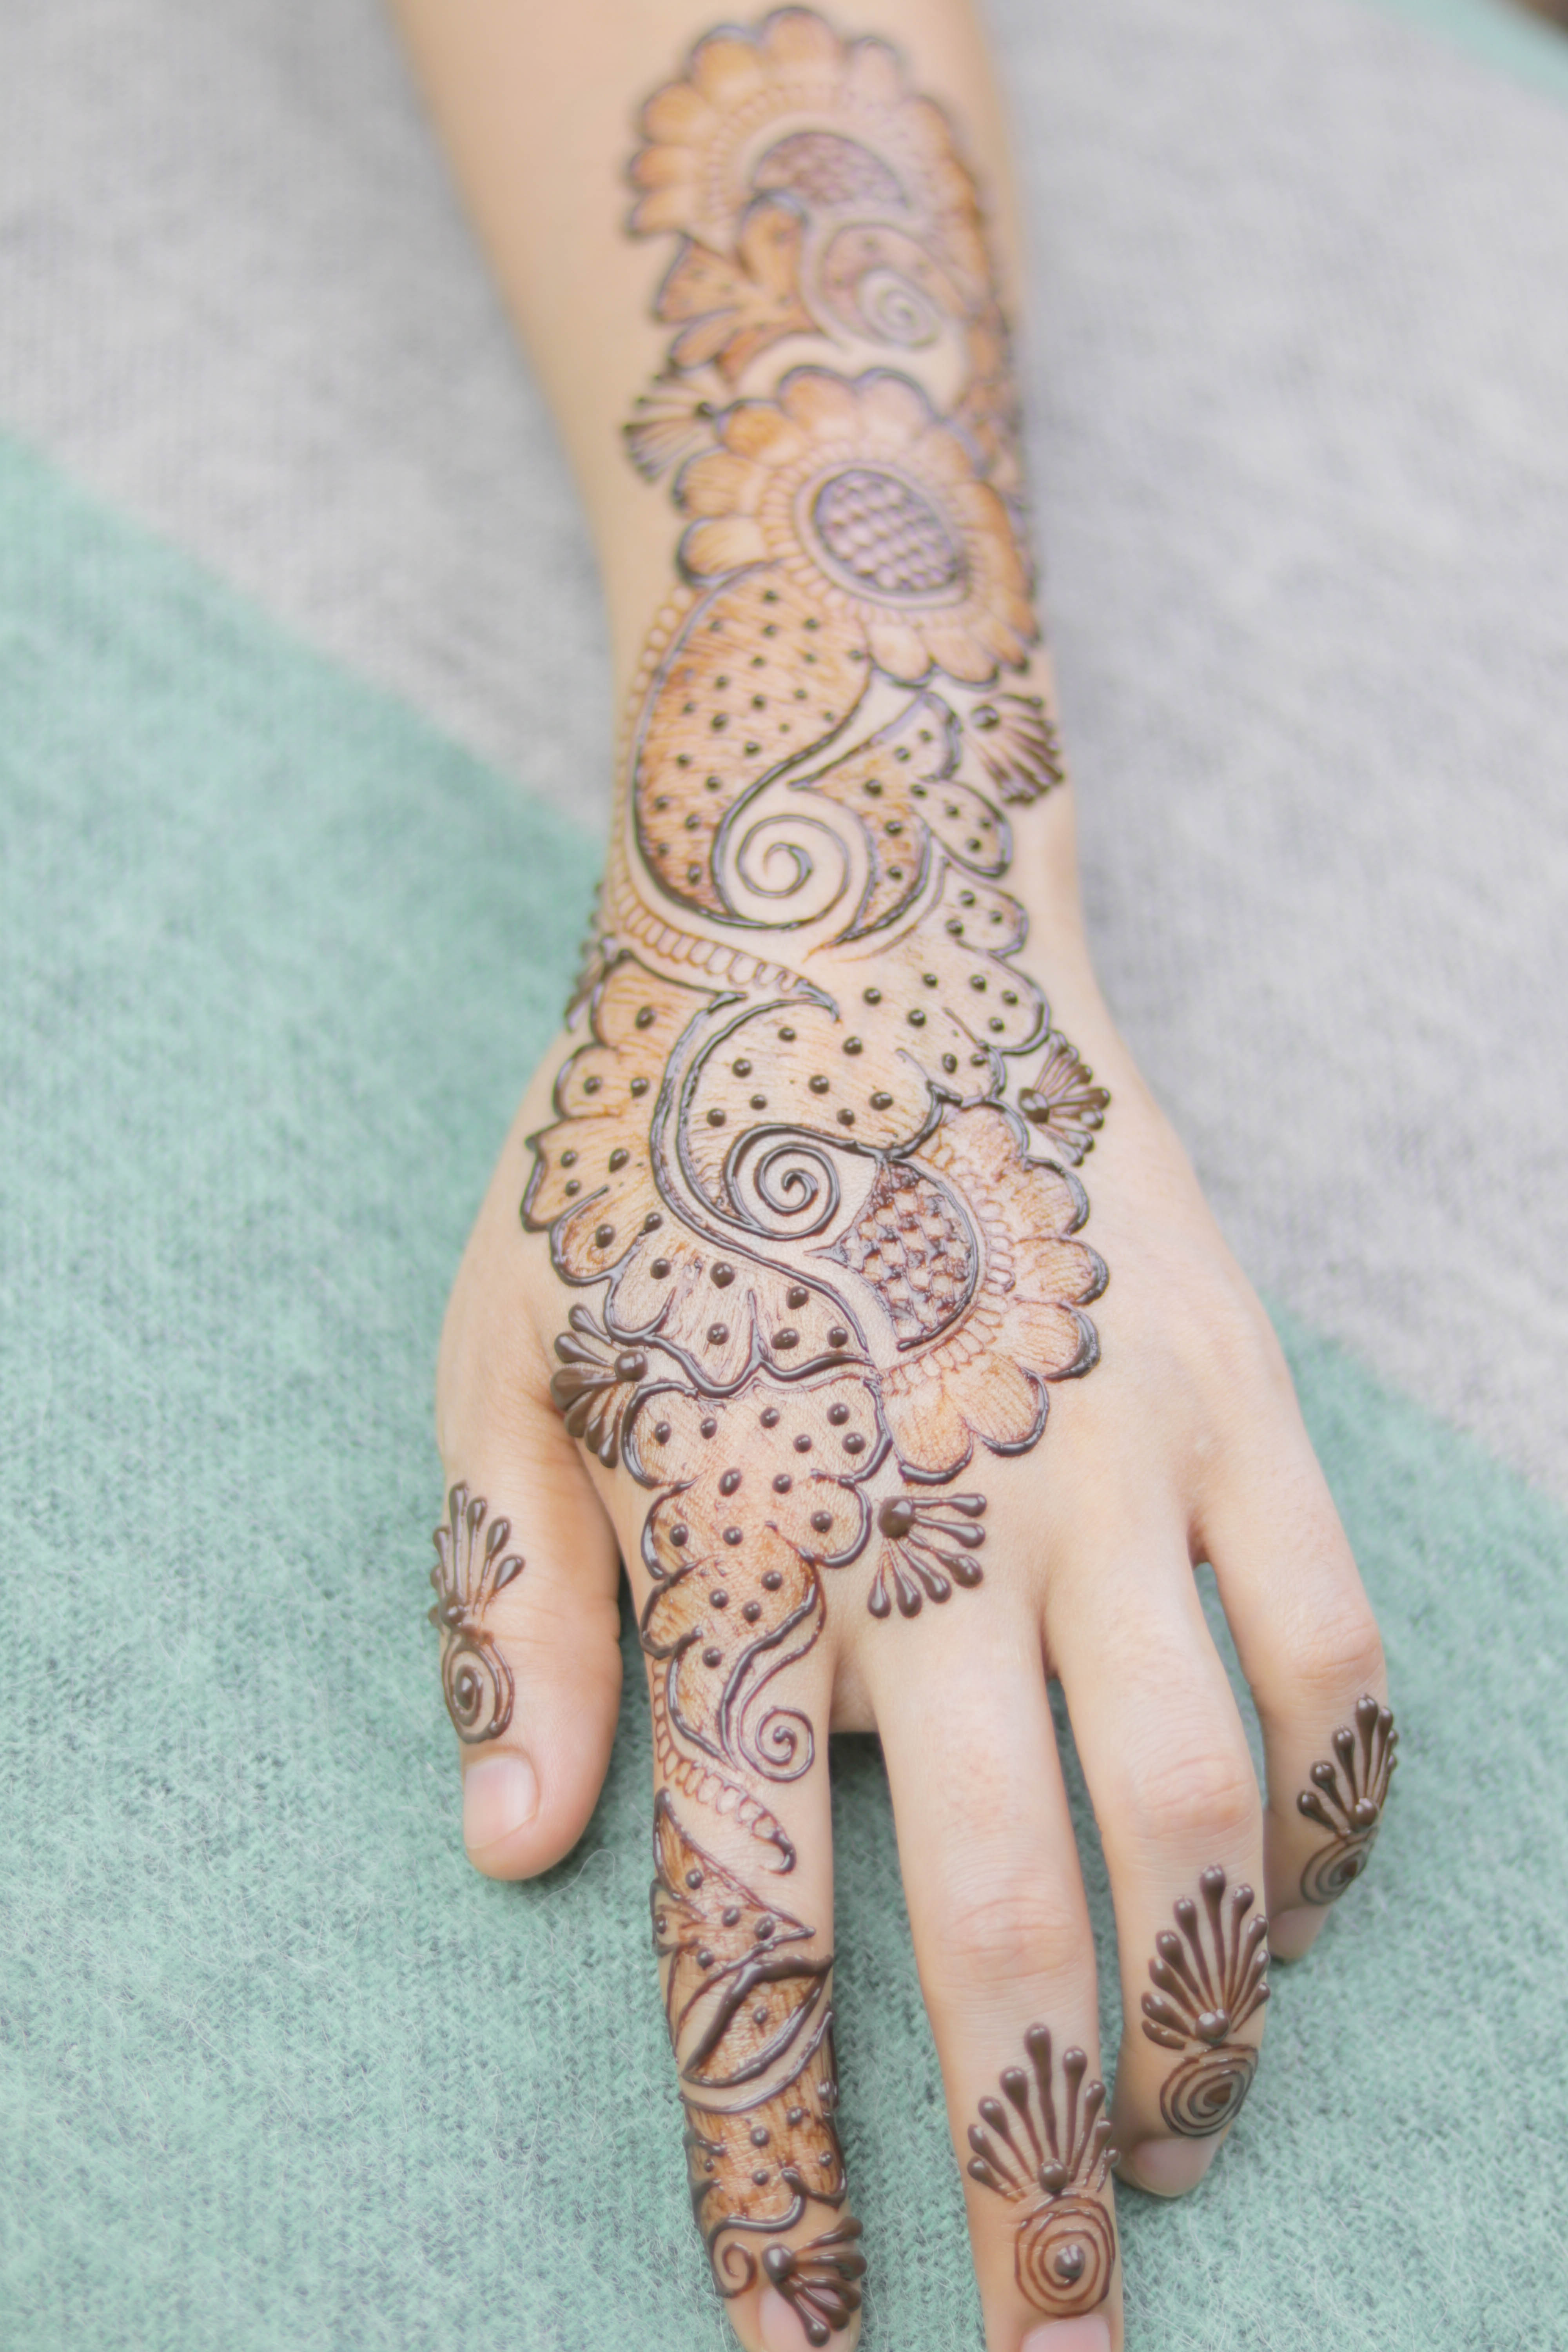
art, asian, beautiful, beauty, bridal, bride, brown, celebration, color, culture, decoration, decorative, design, ethnic, fashion, female, floral, henna, india, indian, makeup, marriage, mehendi, mehndi, pattern, people, skin, style, tattoo, traditional, wedding, woman